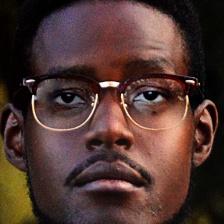
Label: faces